Sport Club Corinthians Paulista in international football

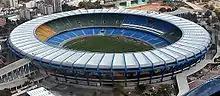

One of eight teams participating in the inaugural FIFA Club World Cup in 2000, Corinthians were nominated by the Brazilian Football Confederation as the host country's representative in the new competition. The 1999 Brazilian Championship holders had just claimed their third national league title, with key players such as Dida, Freddy Rincón, Vampeta, Ricardinho, Marcelinho Carioca, Edílson and Luizão. Corinthians began their campaign with a 2–0 victory over African champions Raja by 2–0. In the second round, they secured a 2–2 draw with Real Madrid, with standout performances from Edílson, who scored twice, and goalkeeper Dida, who saved a late penalty from Nicolas Anelka A hard-fought 2–0 victory over Al-Nassr confirmed Corinthians as group winners and sealed their spot in the final in Rio de Janeiro. The opponent was Vasco da Gama, winner of the other group.